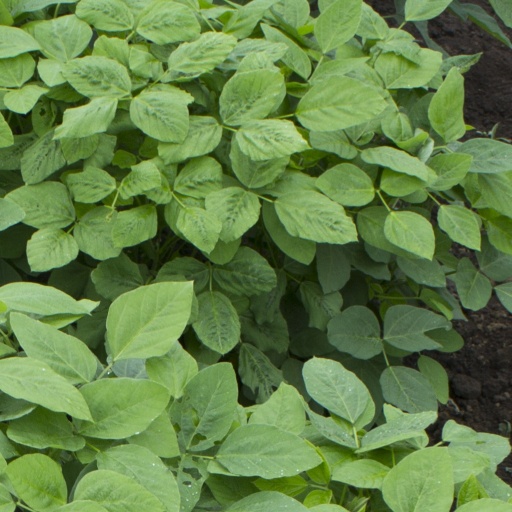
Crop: soybean